Kenya Navy

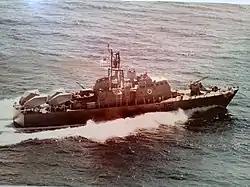
KNS "Madaraka" out at sea

In 1972, Major JCJ Kimaro was promoted to lieutenant colonel by President Jomo Kenyatta and appointed as the first commander of the Kenyan Navy. He died in a road accident in 1978 and Major General Eliud Mbilu took over command until his retirement in 1988 when Brigadier Joseph Kibwana was promoted to major general.